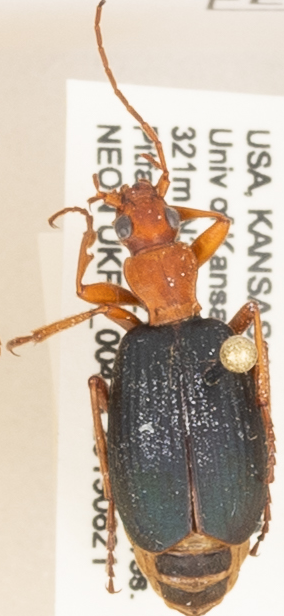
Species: Brachinus alternans
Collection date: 2019-08-21
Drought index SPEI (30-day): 1.706
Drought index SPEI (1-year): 1.69
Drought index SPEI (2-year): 0.554